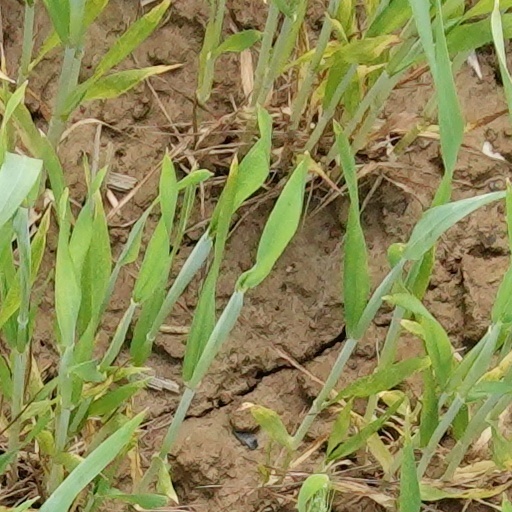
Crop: wheat